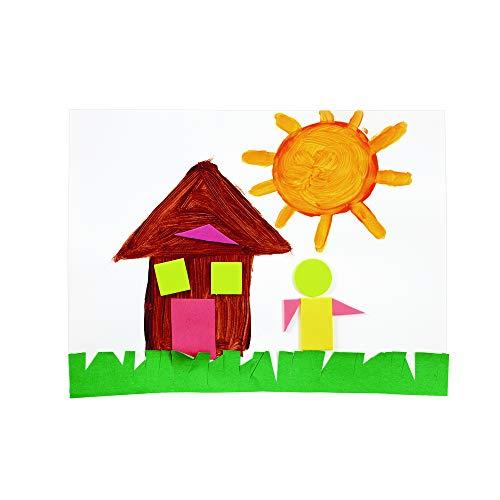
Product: Colorations Tempera Paint, Gallon Size, White, Non Toxic, Vibrant, Bold, Kids Paint, Craft, Hobby, Fun, Art Supplies (Item # GSTWH)
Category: Toys & Games | Arts & Crafts | Drawing & Painting Supplies | Paints | Tempera & Poster Paint
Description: VIBRANT COLORS: Beautiful, vibrant colors perfect for projects, crafting, painting.
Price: $22.58
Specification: Shipping Weight: 10.9 pounds (View shipping rates and policies)|ASIN: B005E9K0Q6|Item model number: GSTWH|    #20589    in Artists Painting Supplies    |    #155    in Kids' Tempera & Poster Paint